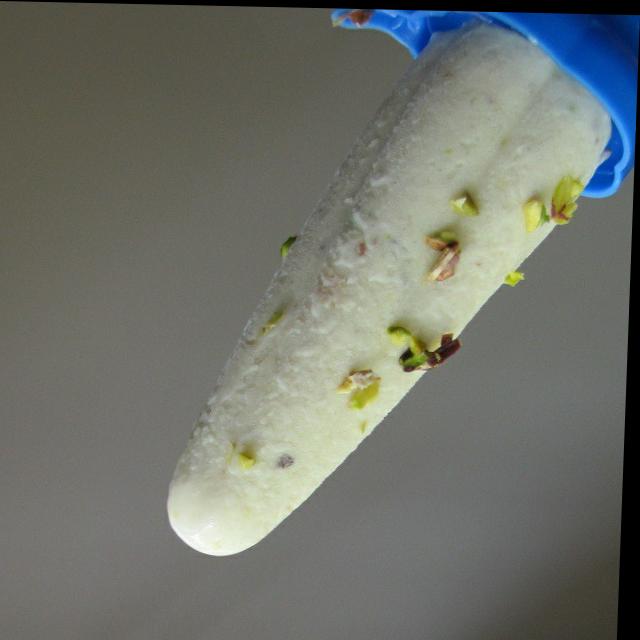
Dish: kulfi